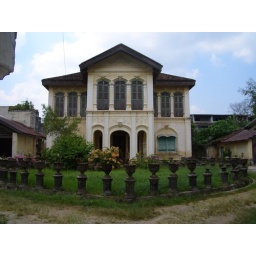
The dog house :-) I was chased by dogs from this spot